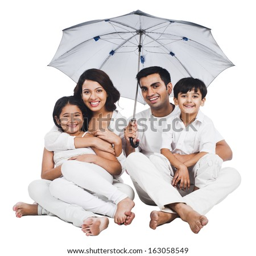
portrait of a happy family sitting under an umbrella